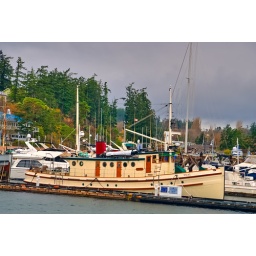
An old wooden boat in Friday Harbor as seen from the Sidney-Anacortes ferry. (Tonemapped HDR)